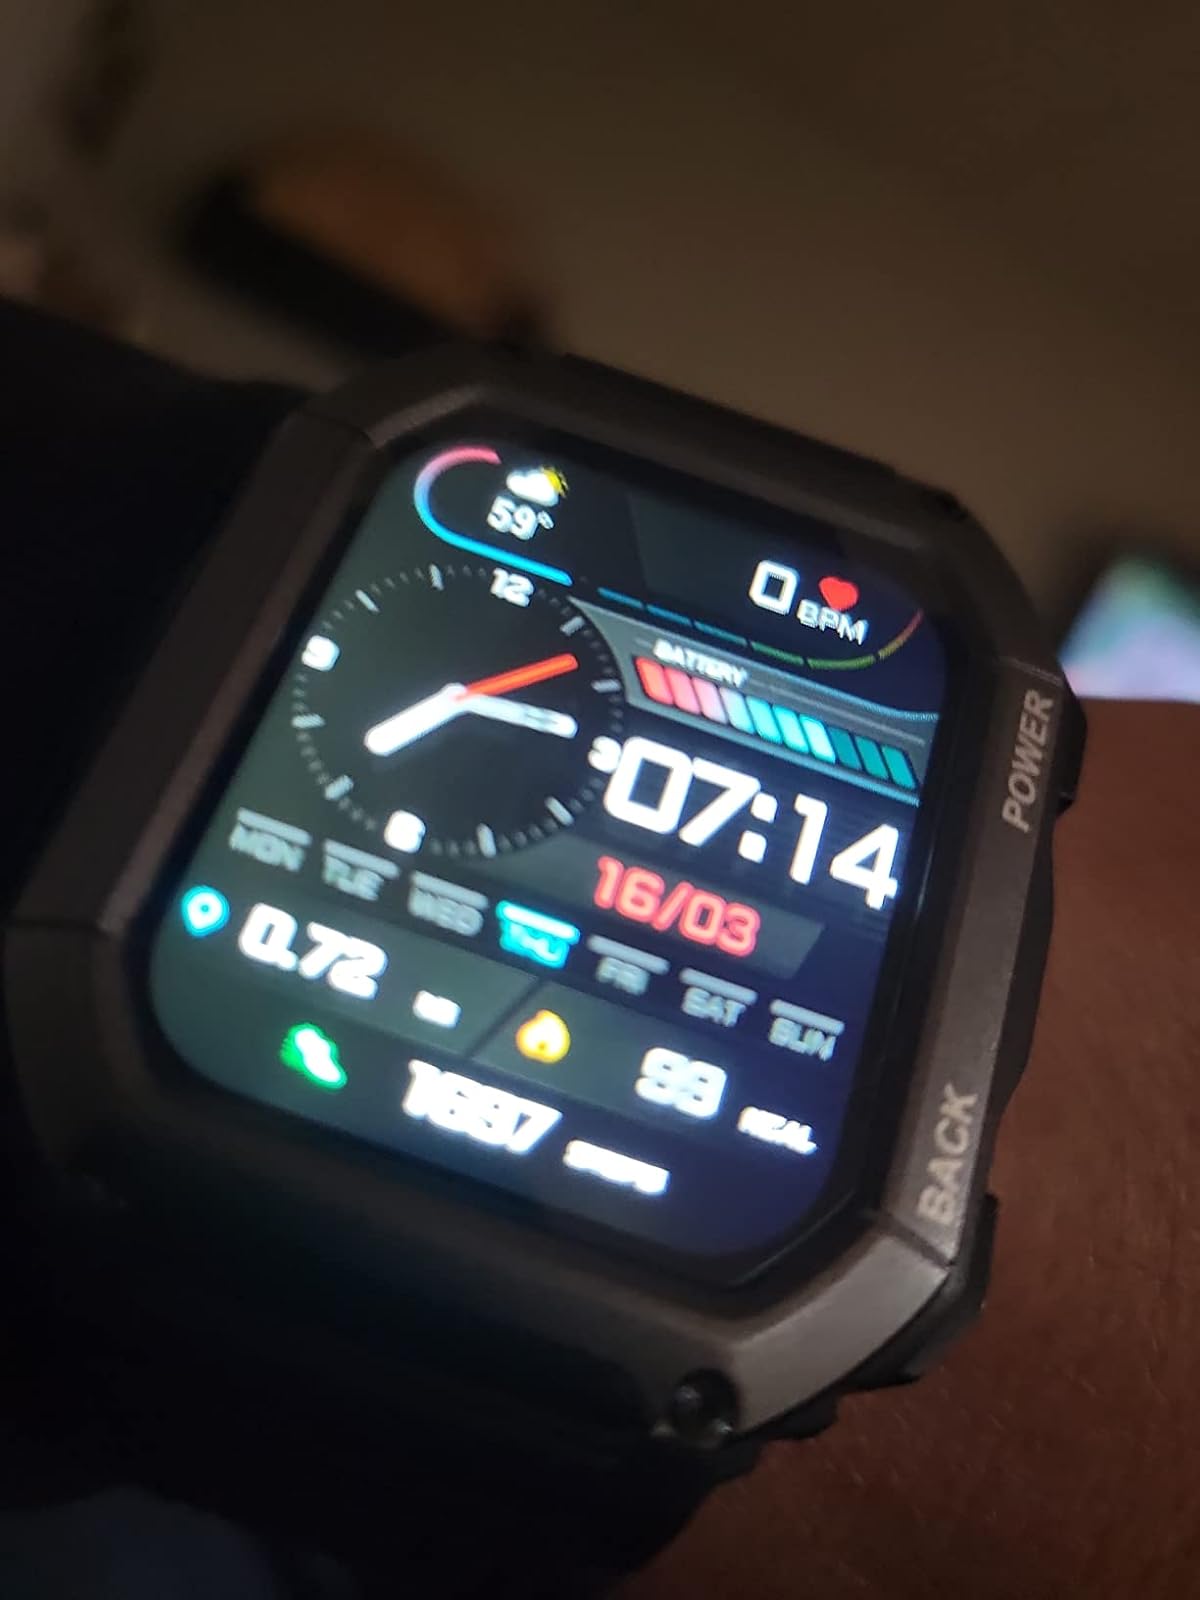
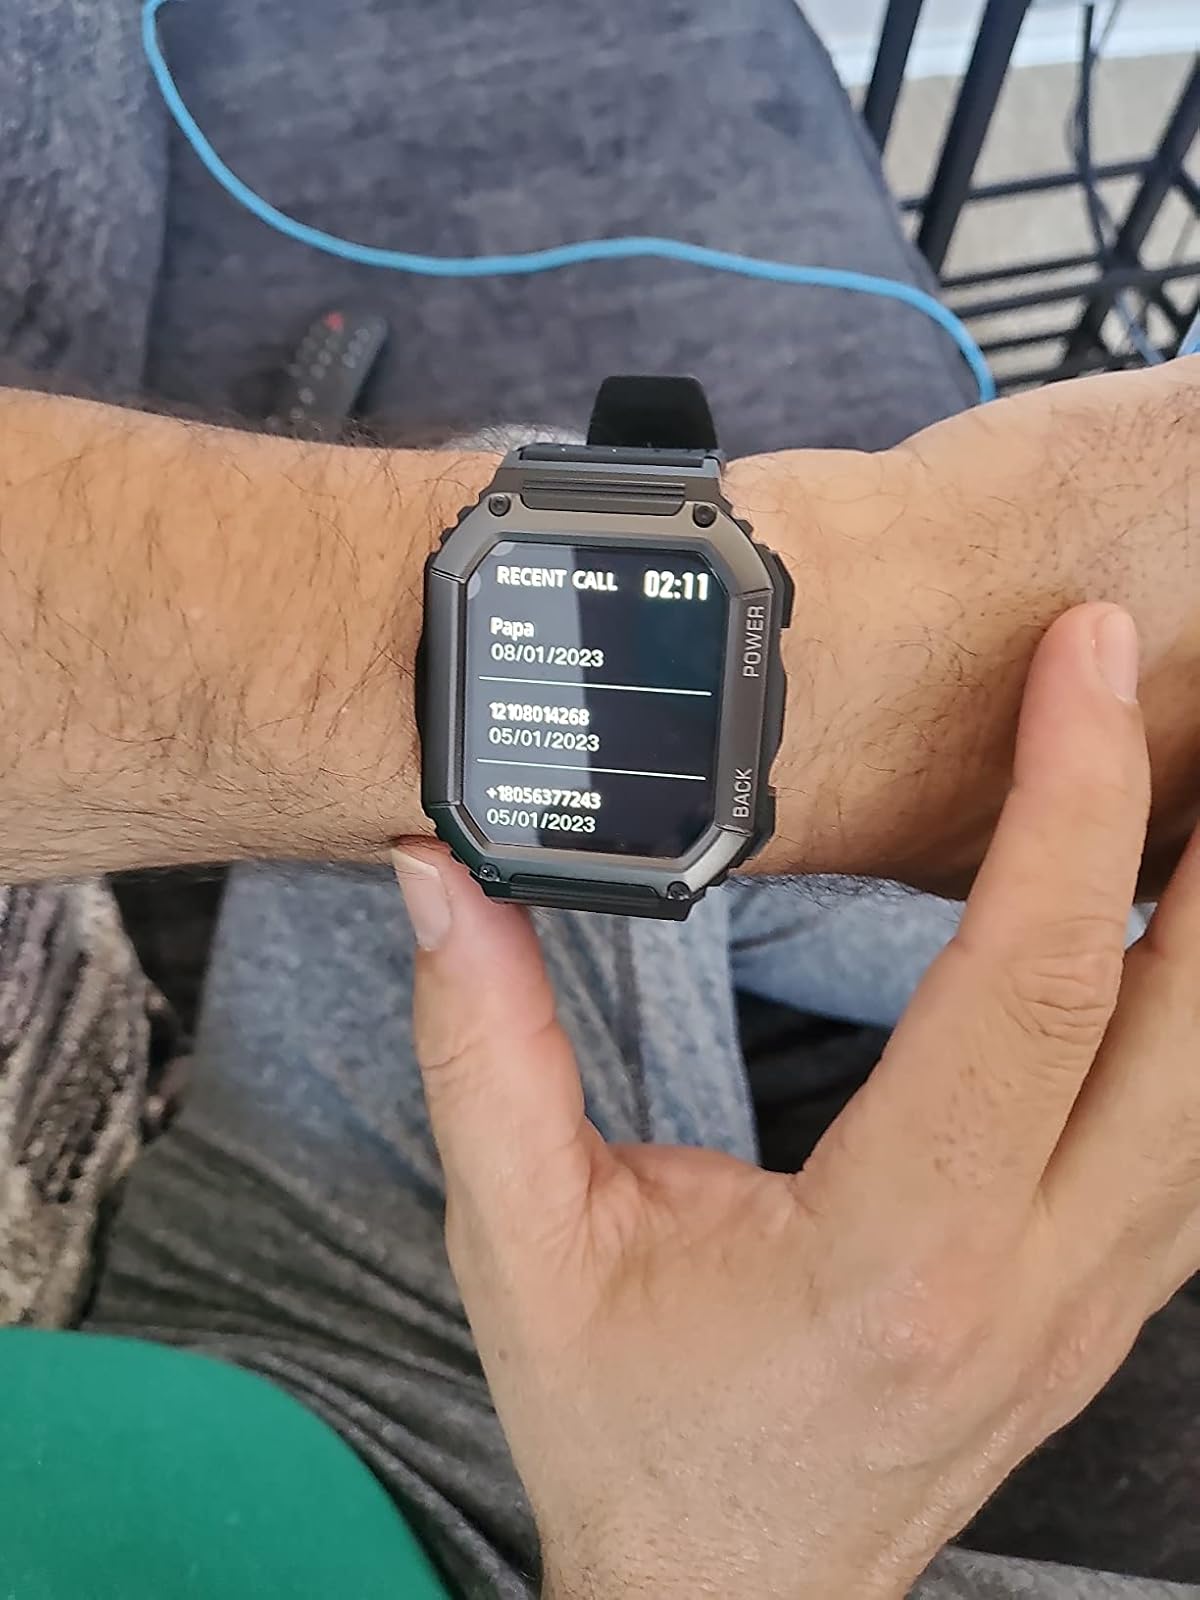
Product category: smartwatch
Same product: yes